Collingwood Monument

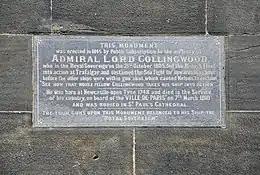
The inscription on the base of the plinth

The monument was erected to commemorate Collingwood and his connection to North Shields, and was deliberately positioned so that it could be seen from the Tyne. It was paid for by public subscription. The architect was John Dobson and John Graham Lough was responsible for the sculpture. The monument features a high wide base, with slit openings and a door in the rear. A flight of steps leads to the base of the plinth and side walls flank the steps. Upon the walls are four cannon from HMS "Royal Sovereign", Collingwood's flagship during the Battle of Trafalgar. The statue of Collingwood stands upon this plinth, a cloak draped over Collingwood's Royal Navy uniform. The figure's left hand rests on a bollard wrapped in rope.